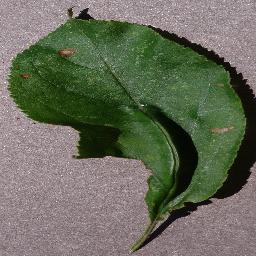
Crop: apple
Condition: black_rot